Battle of Iron Works Hill

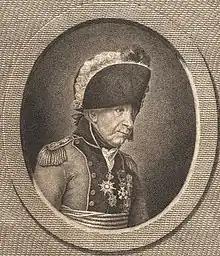
Jäger Captain Johann Ewald

Von Donop's forces bivouacked in Mount Holly on the night of December 23, where, according to Ewald, they plundered the town, breaking into alcohol stores of abandoned houses and getting drunk. Von Donop himself took quarters in the house that Ewald described as belonging to an "exceedingly beautiful widow of a doctor", whose identity is uncertain. Recent research, including genealogical tracking, points to Mary Magdeline Valleau Bancroft. Mary fits the criteria. According to records of captures by the militia, Samuel Griffin captured a Dr. Daniel Bancroft a few days before the battle and led him away as being a Tory spy. Dr. Bancroft had married Mary Magdalene Valleau, a niece raised by Dr. Peter Bard and his wife, relatives of the owners of the iron works in town. Royal forces subsequently razed those works during their second visit to Mount Holly, in 1778, "because of rebel activity there".